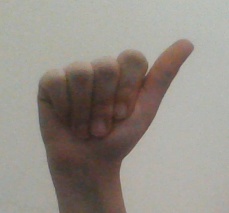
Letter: dhad